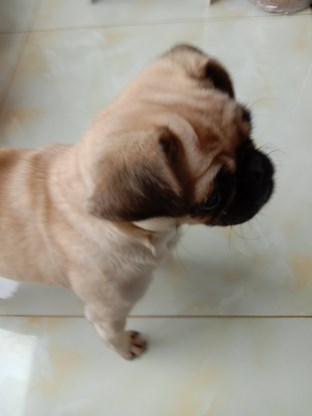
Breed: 798-n000130-pug